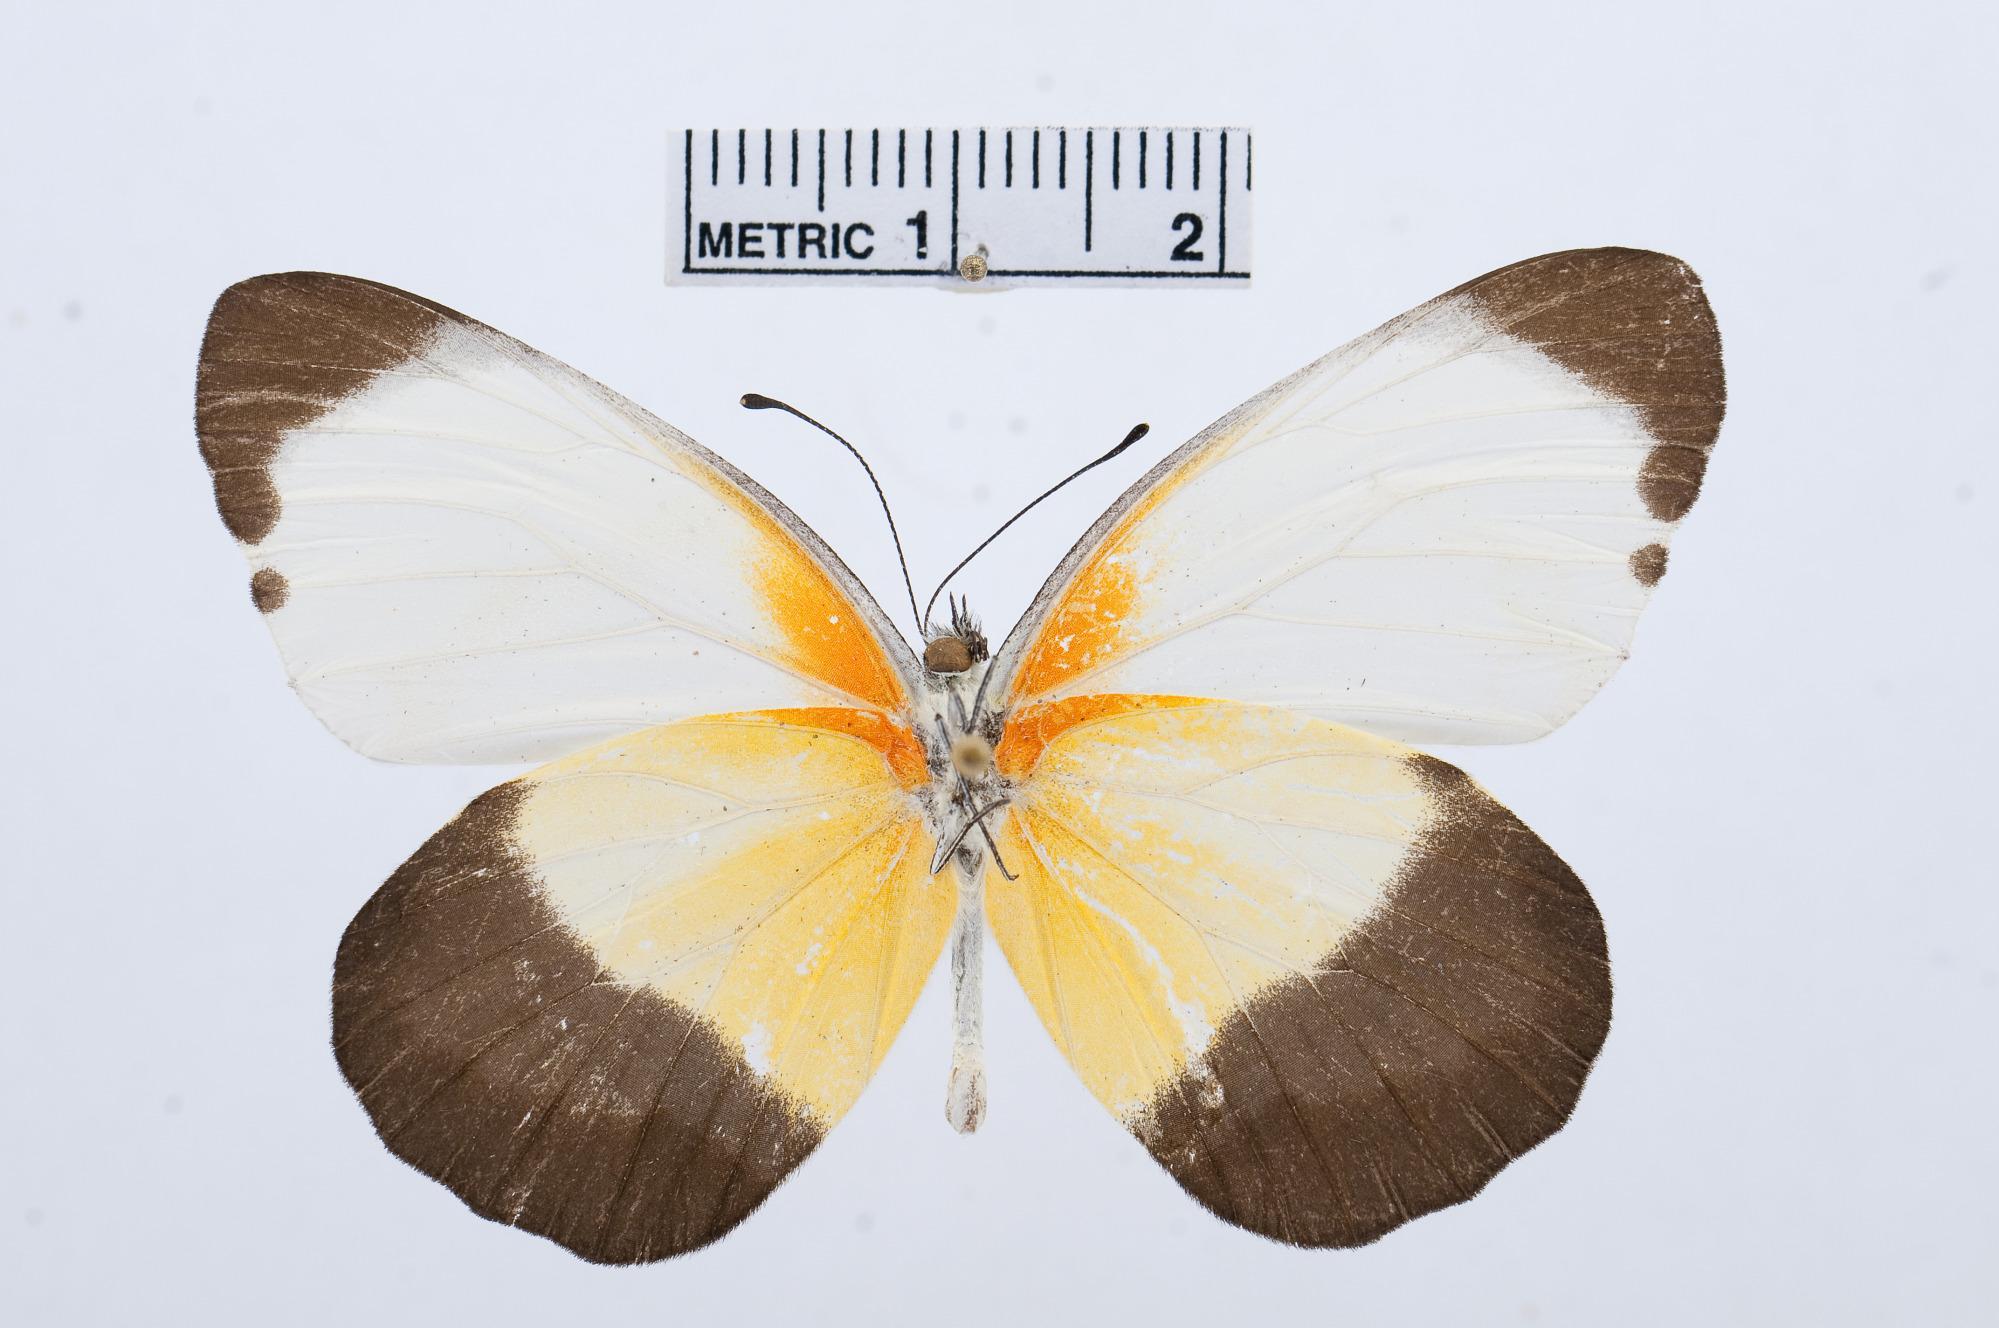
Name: Mylothris chloris
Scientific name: Mylothris chloris
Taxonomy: Animalia, Arthropoda, Hexapoda, Insecta, Lepidoptera, Pieridae, Pierinae